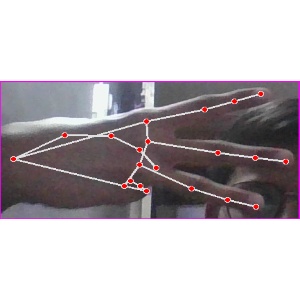
अक्षर: भ